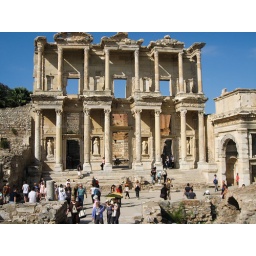
The remainders of the library. The archeologists found the facade of the library in pieces on the ground and worked to restore it.Ephesus, Turkey